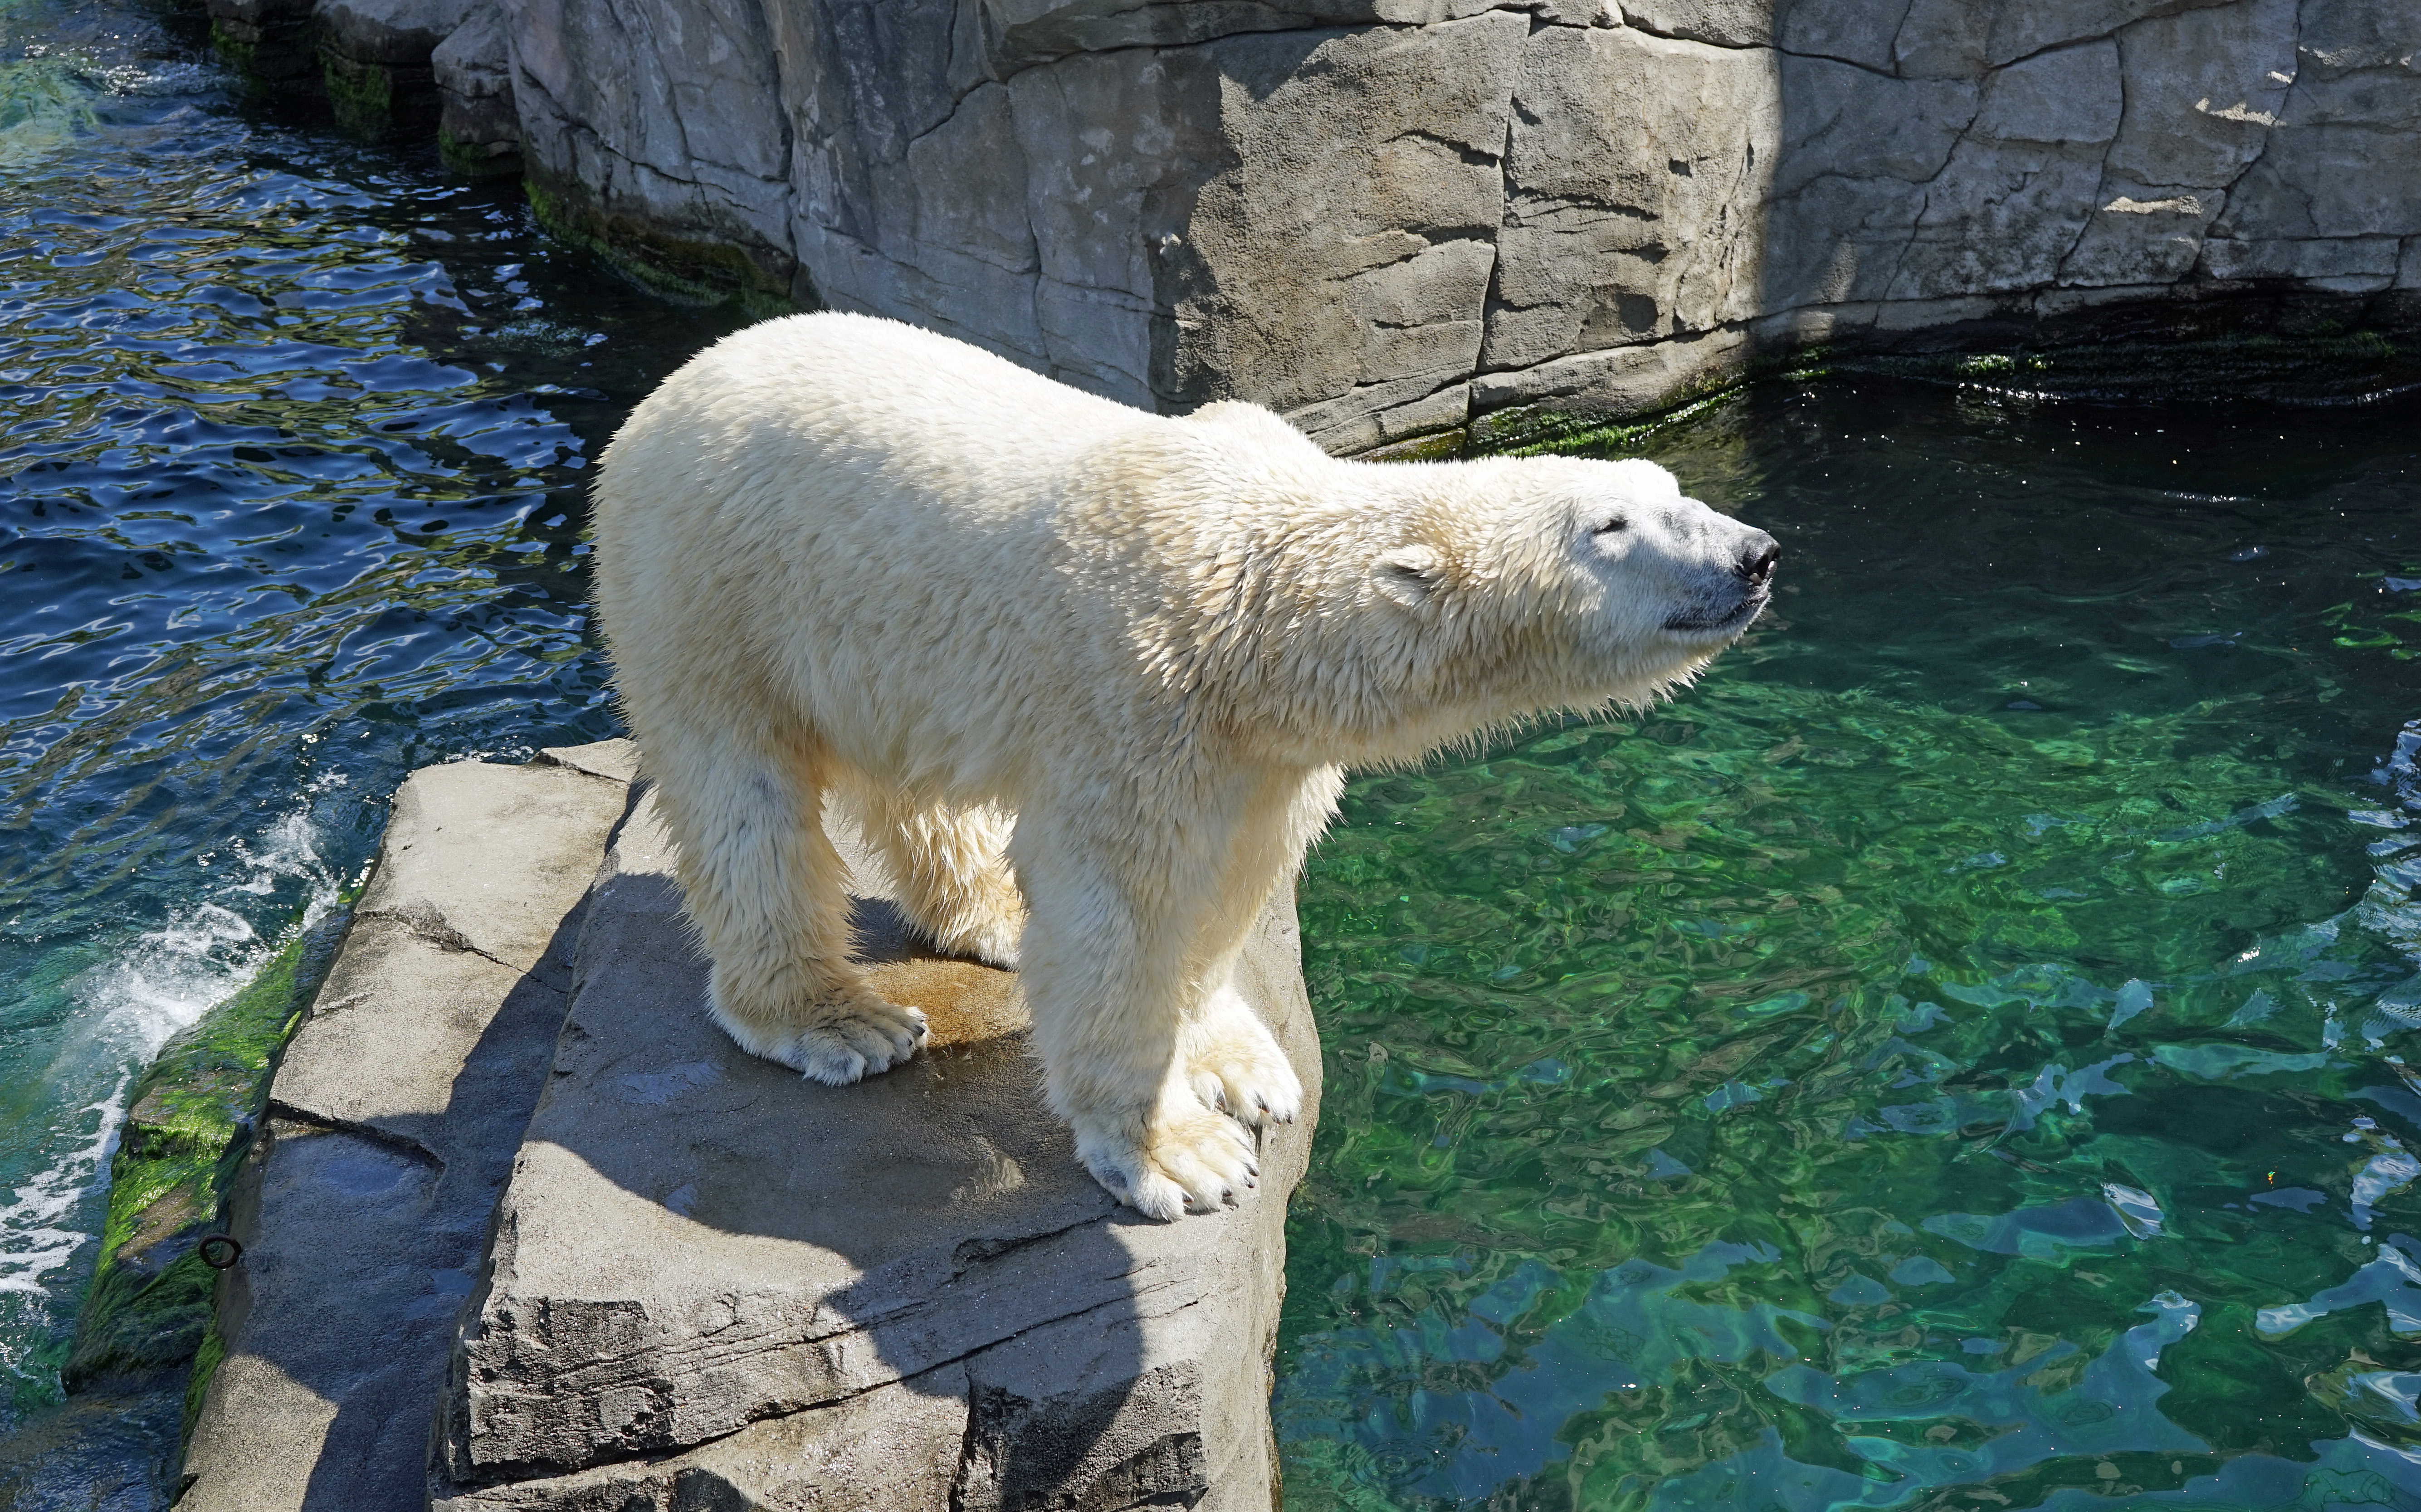
animal, bear, wildlife, zoo, mammal, fauna, polar bear, white bear, vertebrate, bear enclosure